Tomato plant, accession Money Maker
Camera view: tilt-top (135 deg); turntable rotation: 120 degrees
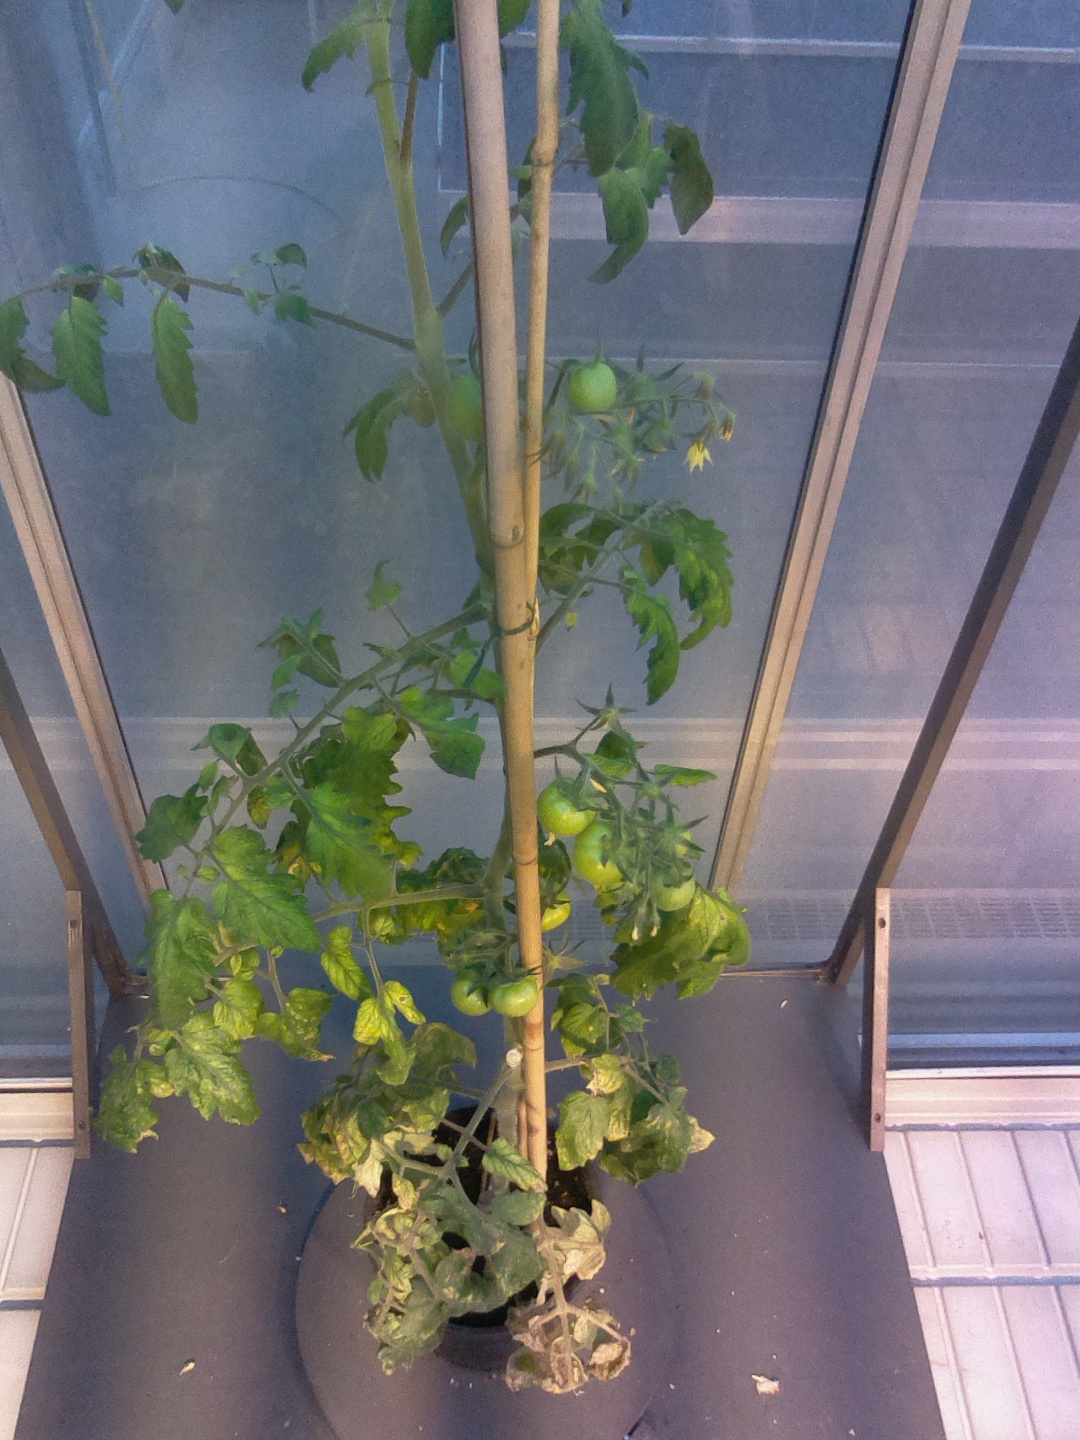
BBCH growth stage 72: 20%-30% of final fruit size